Once Upon a Time in Phuket

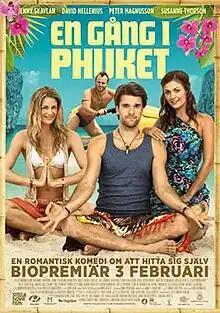

Once Upon a Time in Phuket (Swedish: En gång i Phuket) is a 2012 Swedish film directed by Staffan Lindberg.